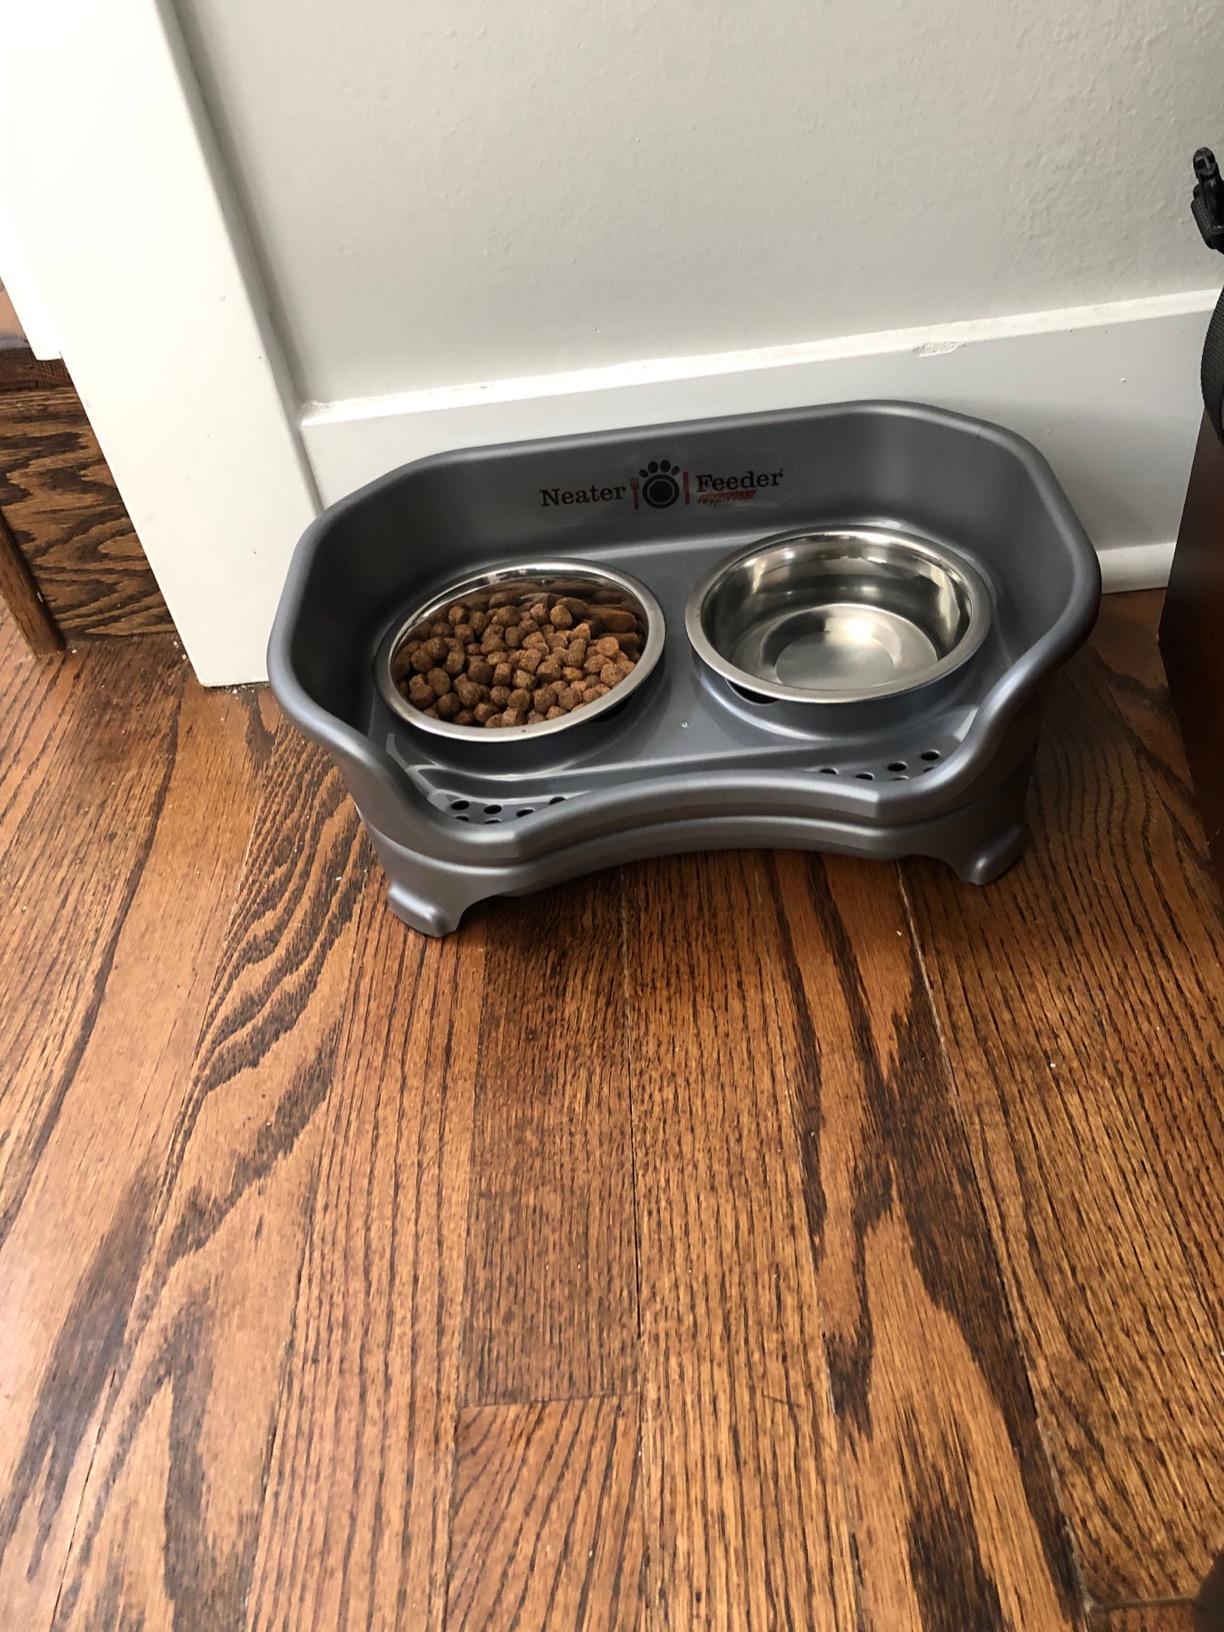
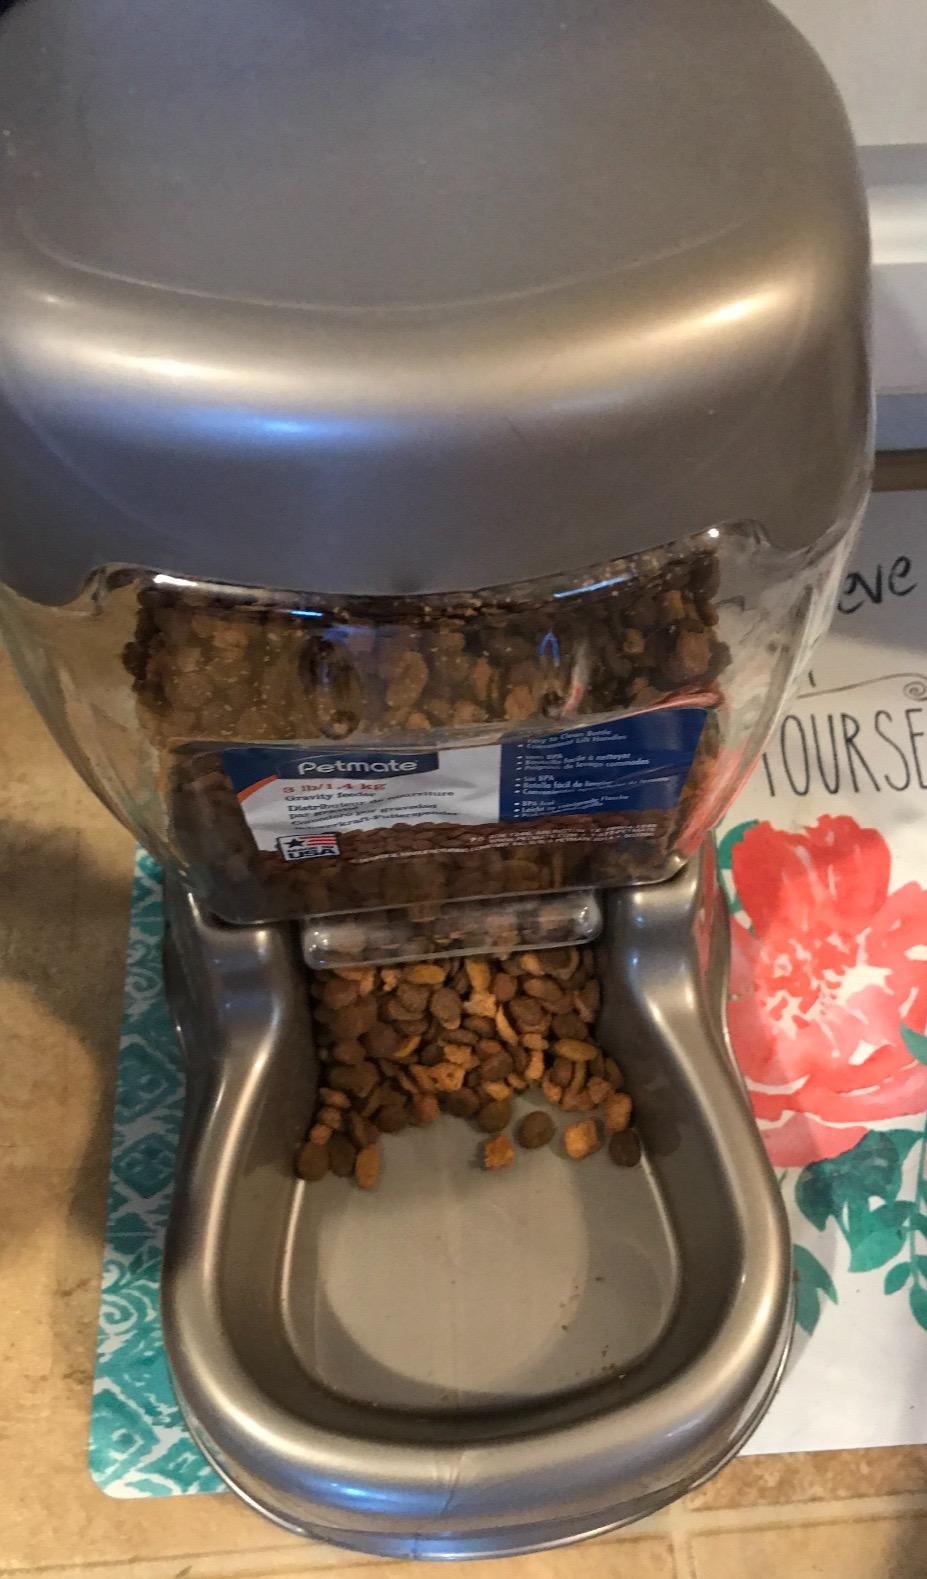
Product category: items_feeder
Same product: no